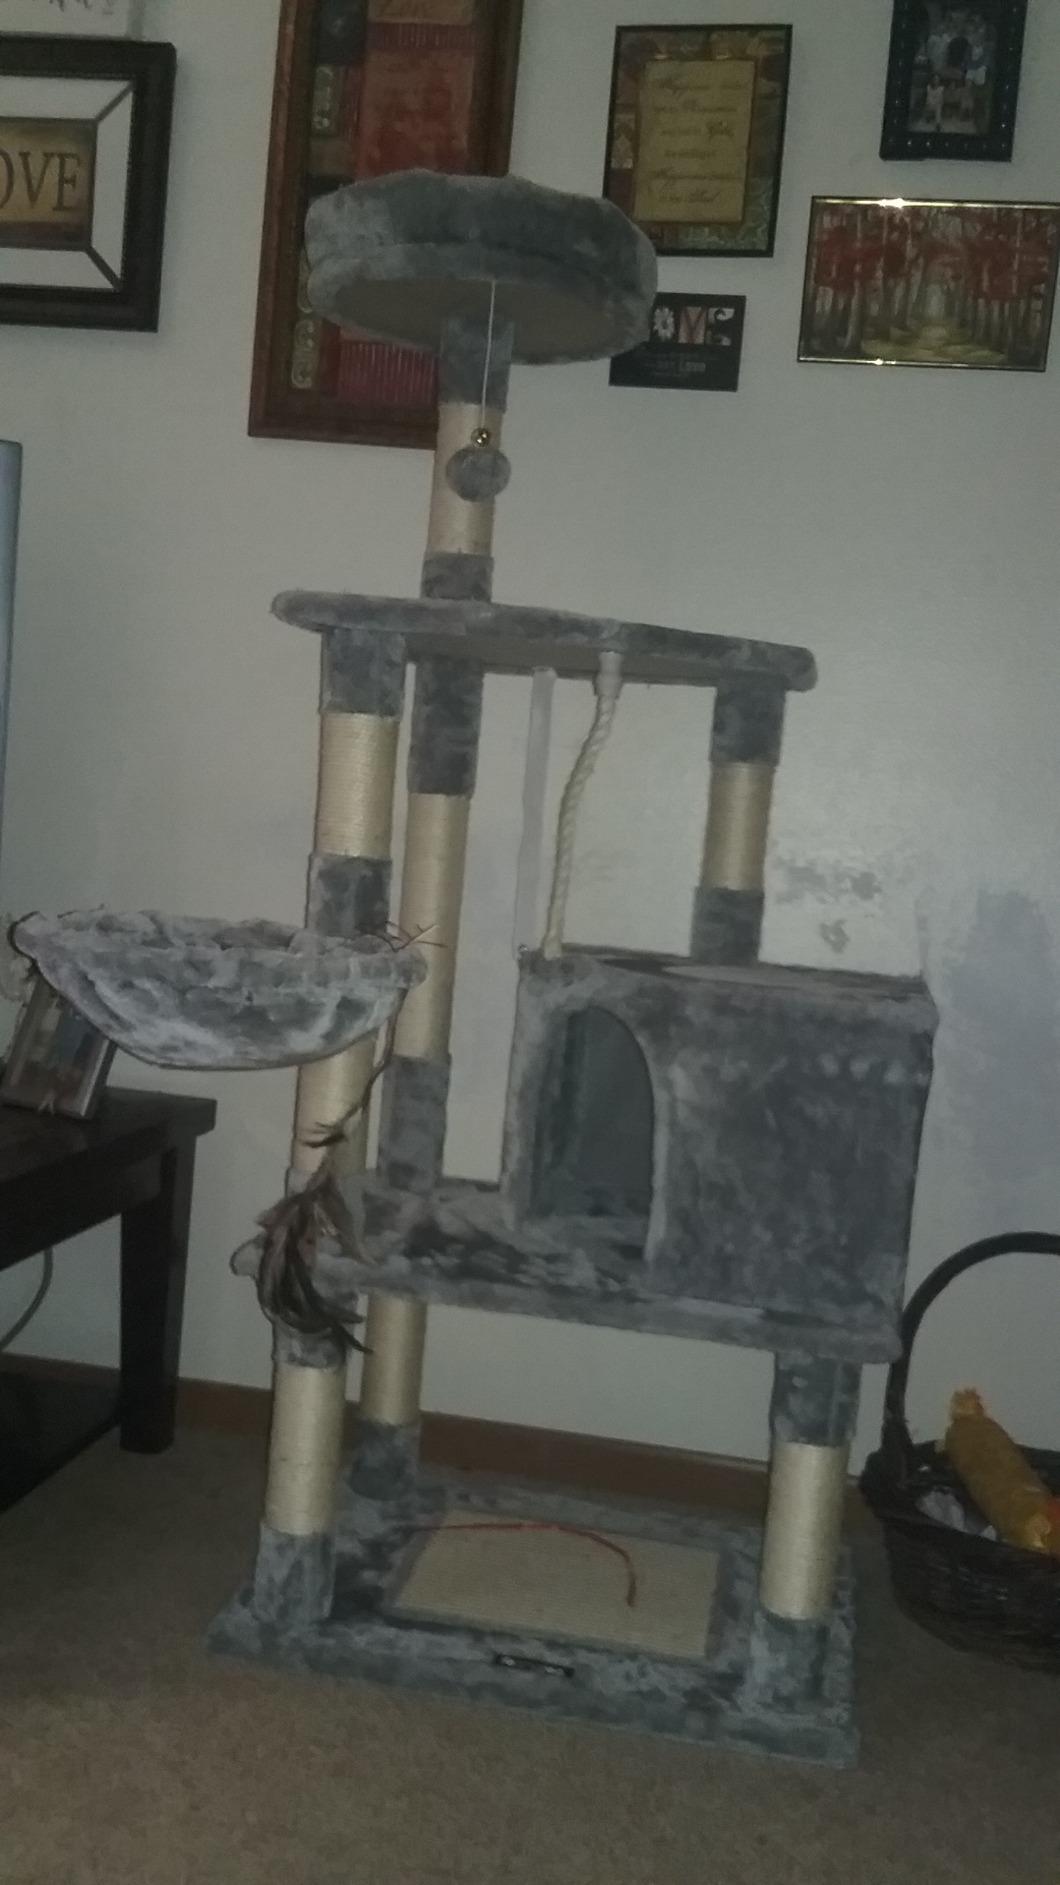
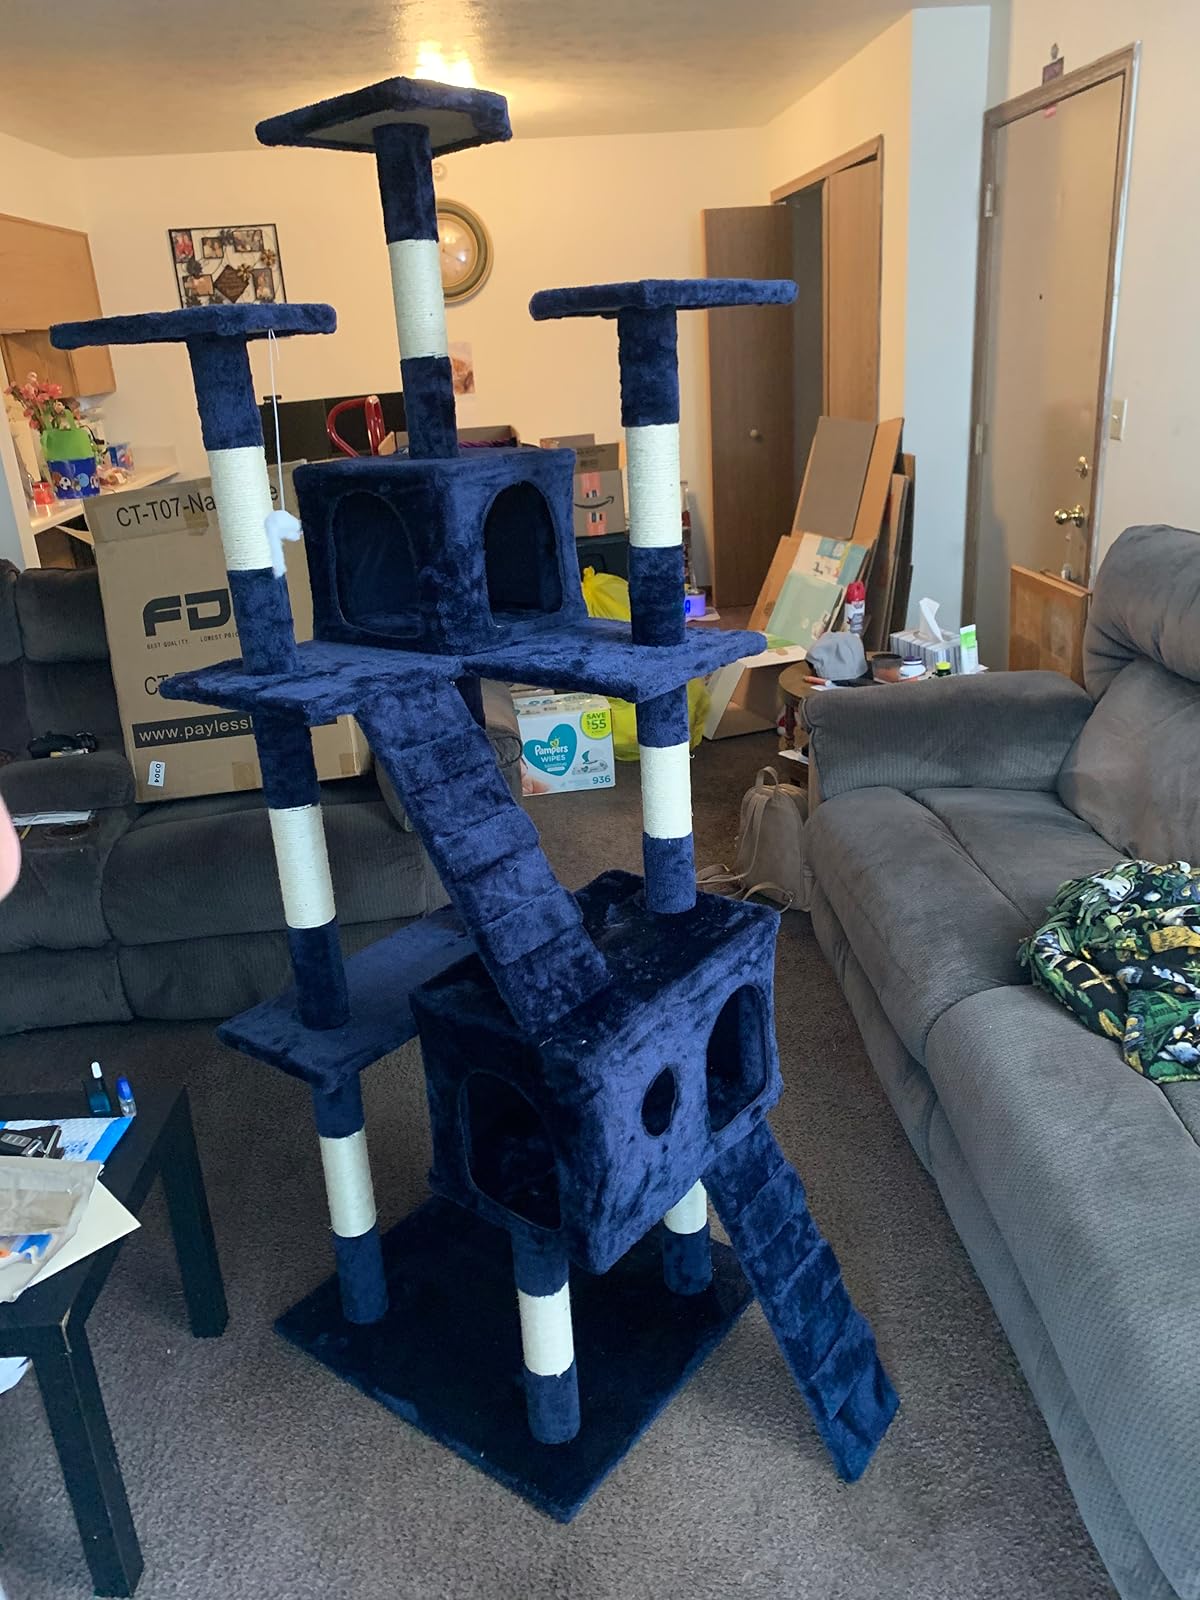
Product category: items_cat tree
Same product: no